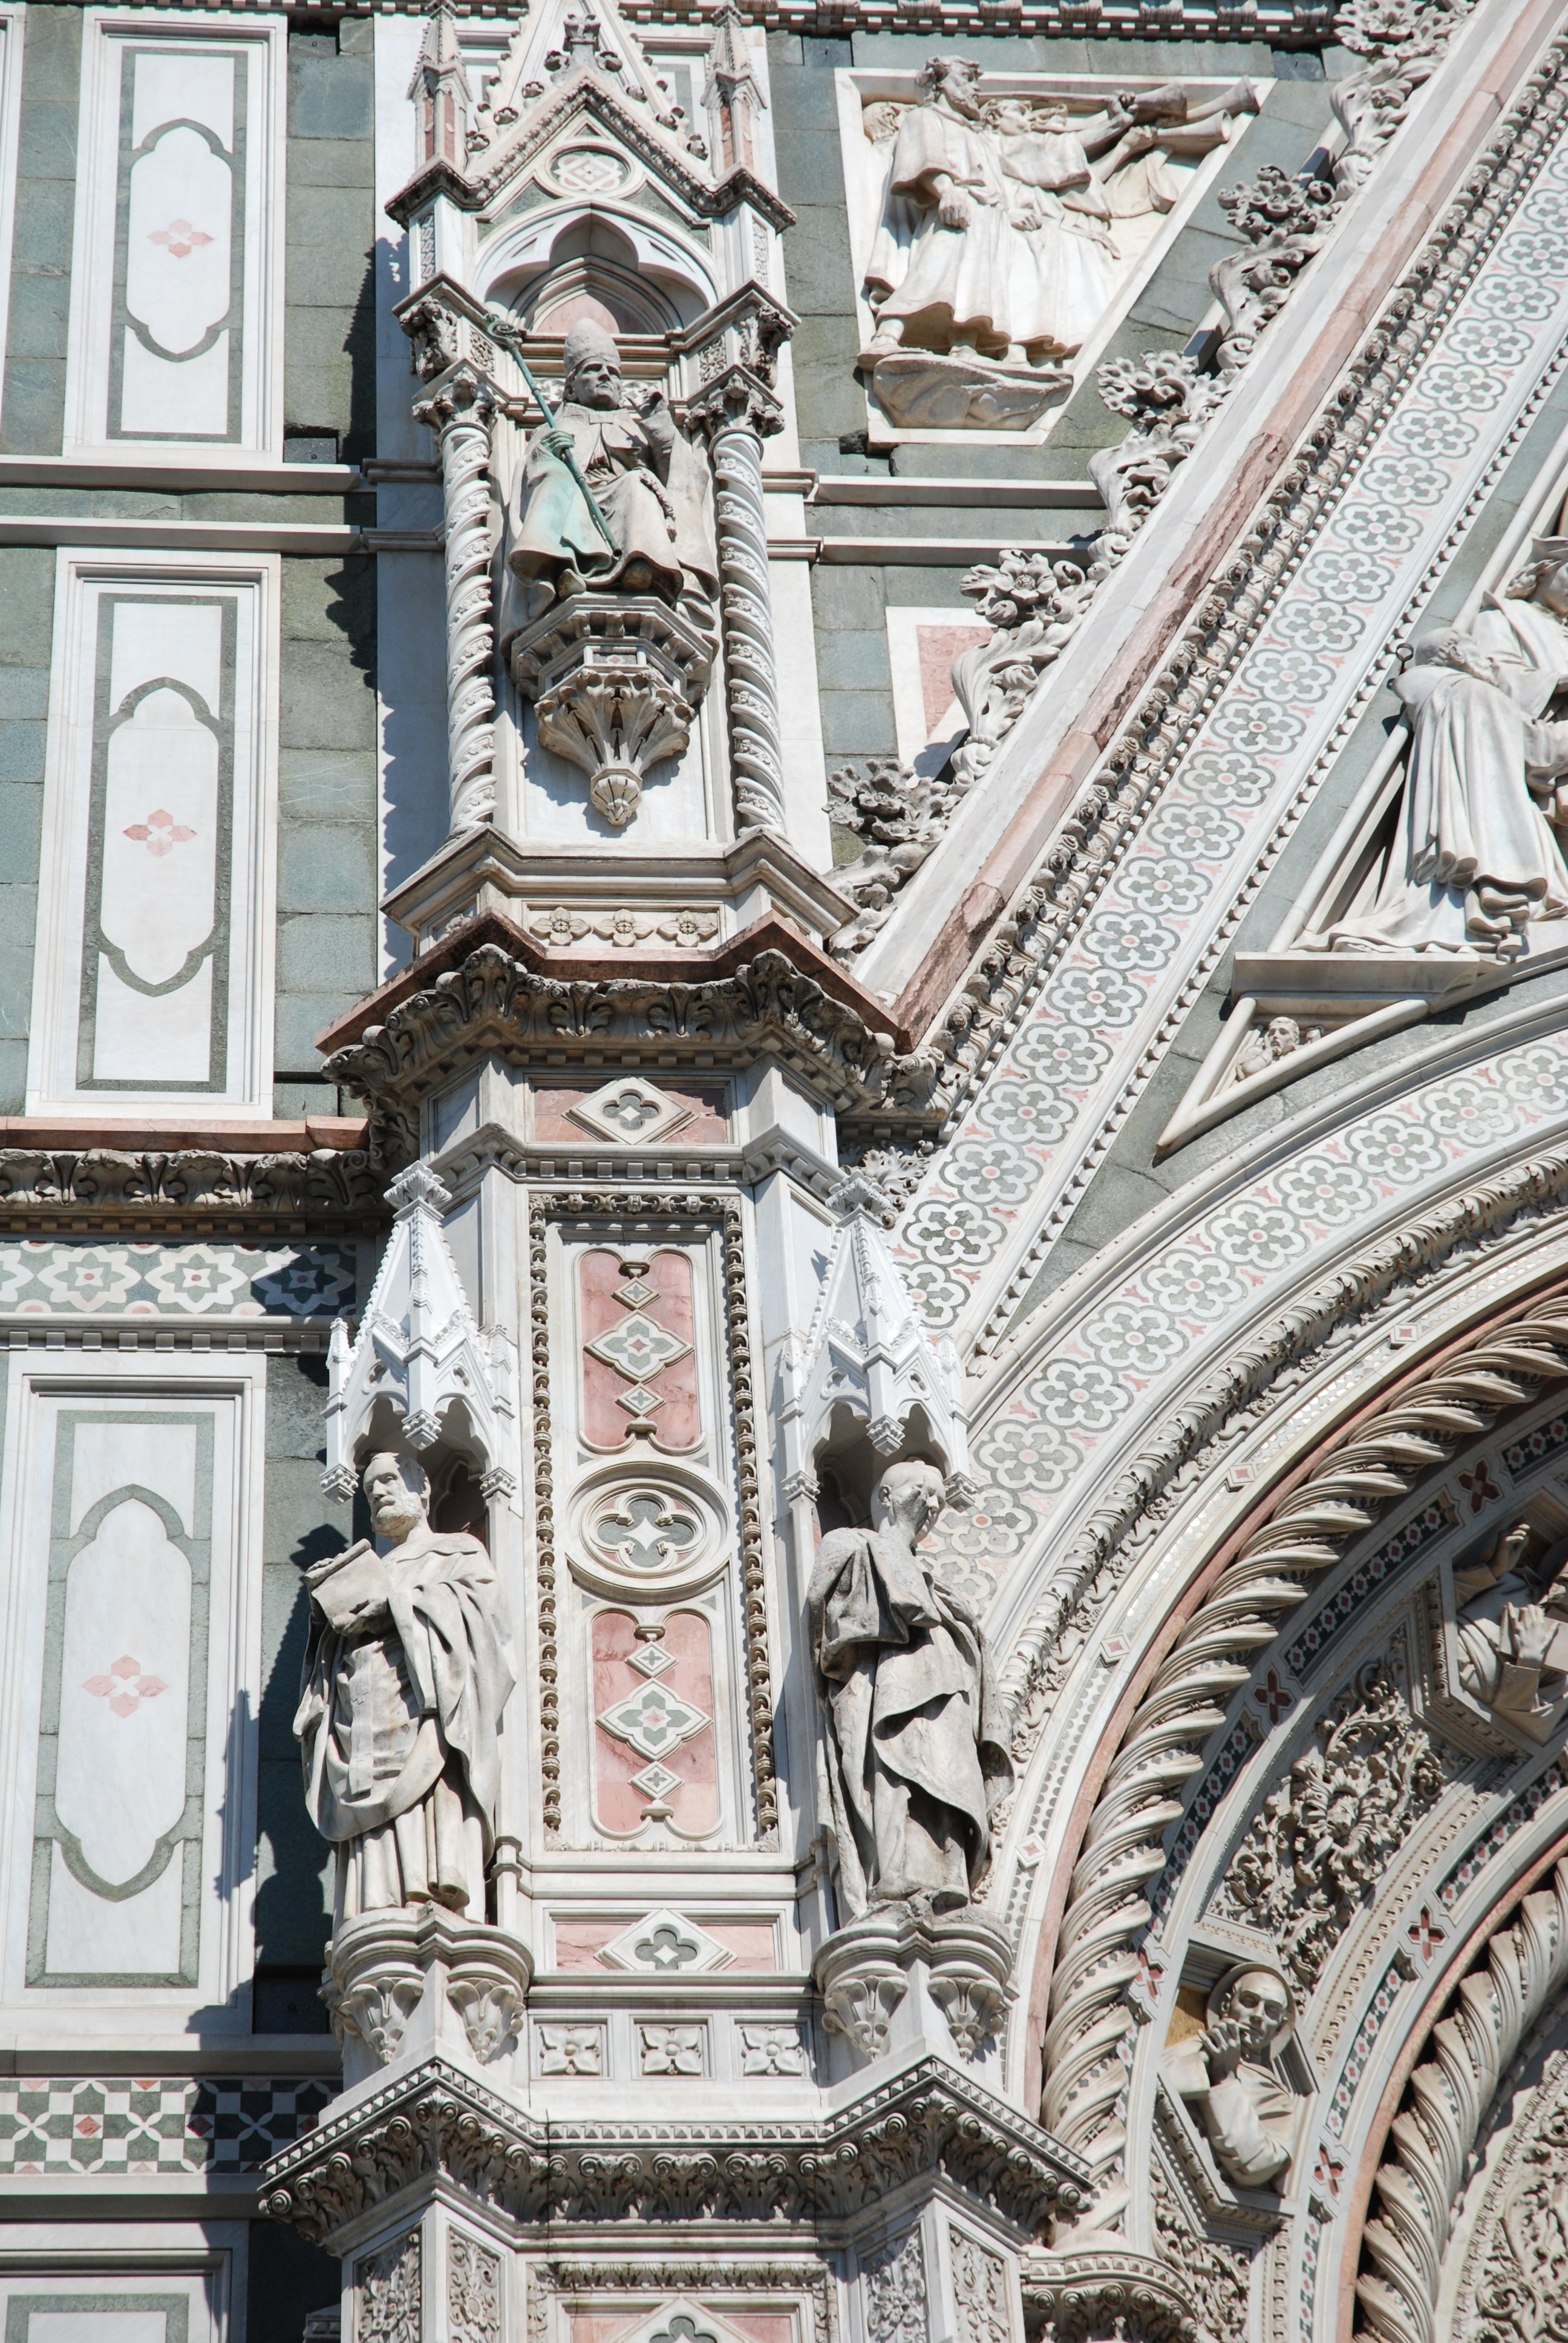
architecture, structure, view, building, city, monument, statue, column, tower, landmark, italy, facade, church, cathedral, tourism, place of worship, sculpture, tour, churches, statues, italia, sculptures, culture, basilica, carving, florence, monuments, gothic architecture, the art of, ancient history